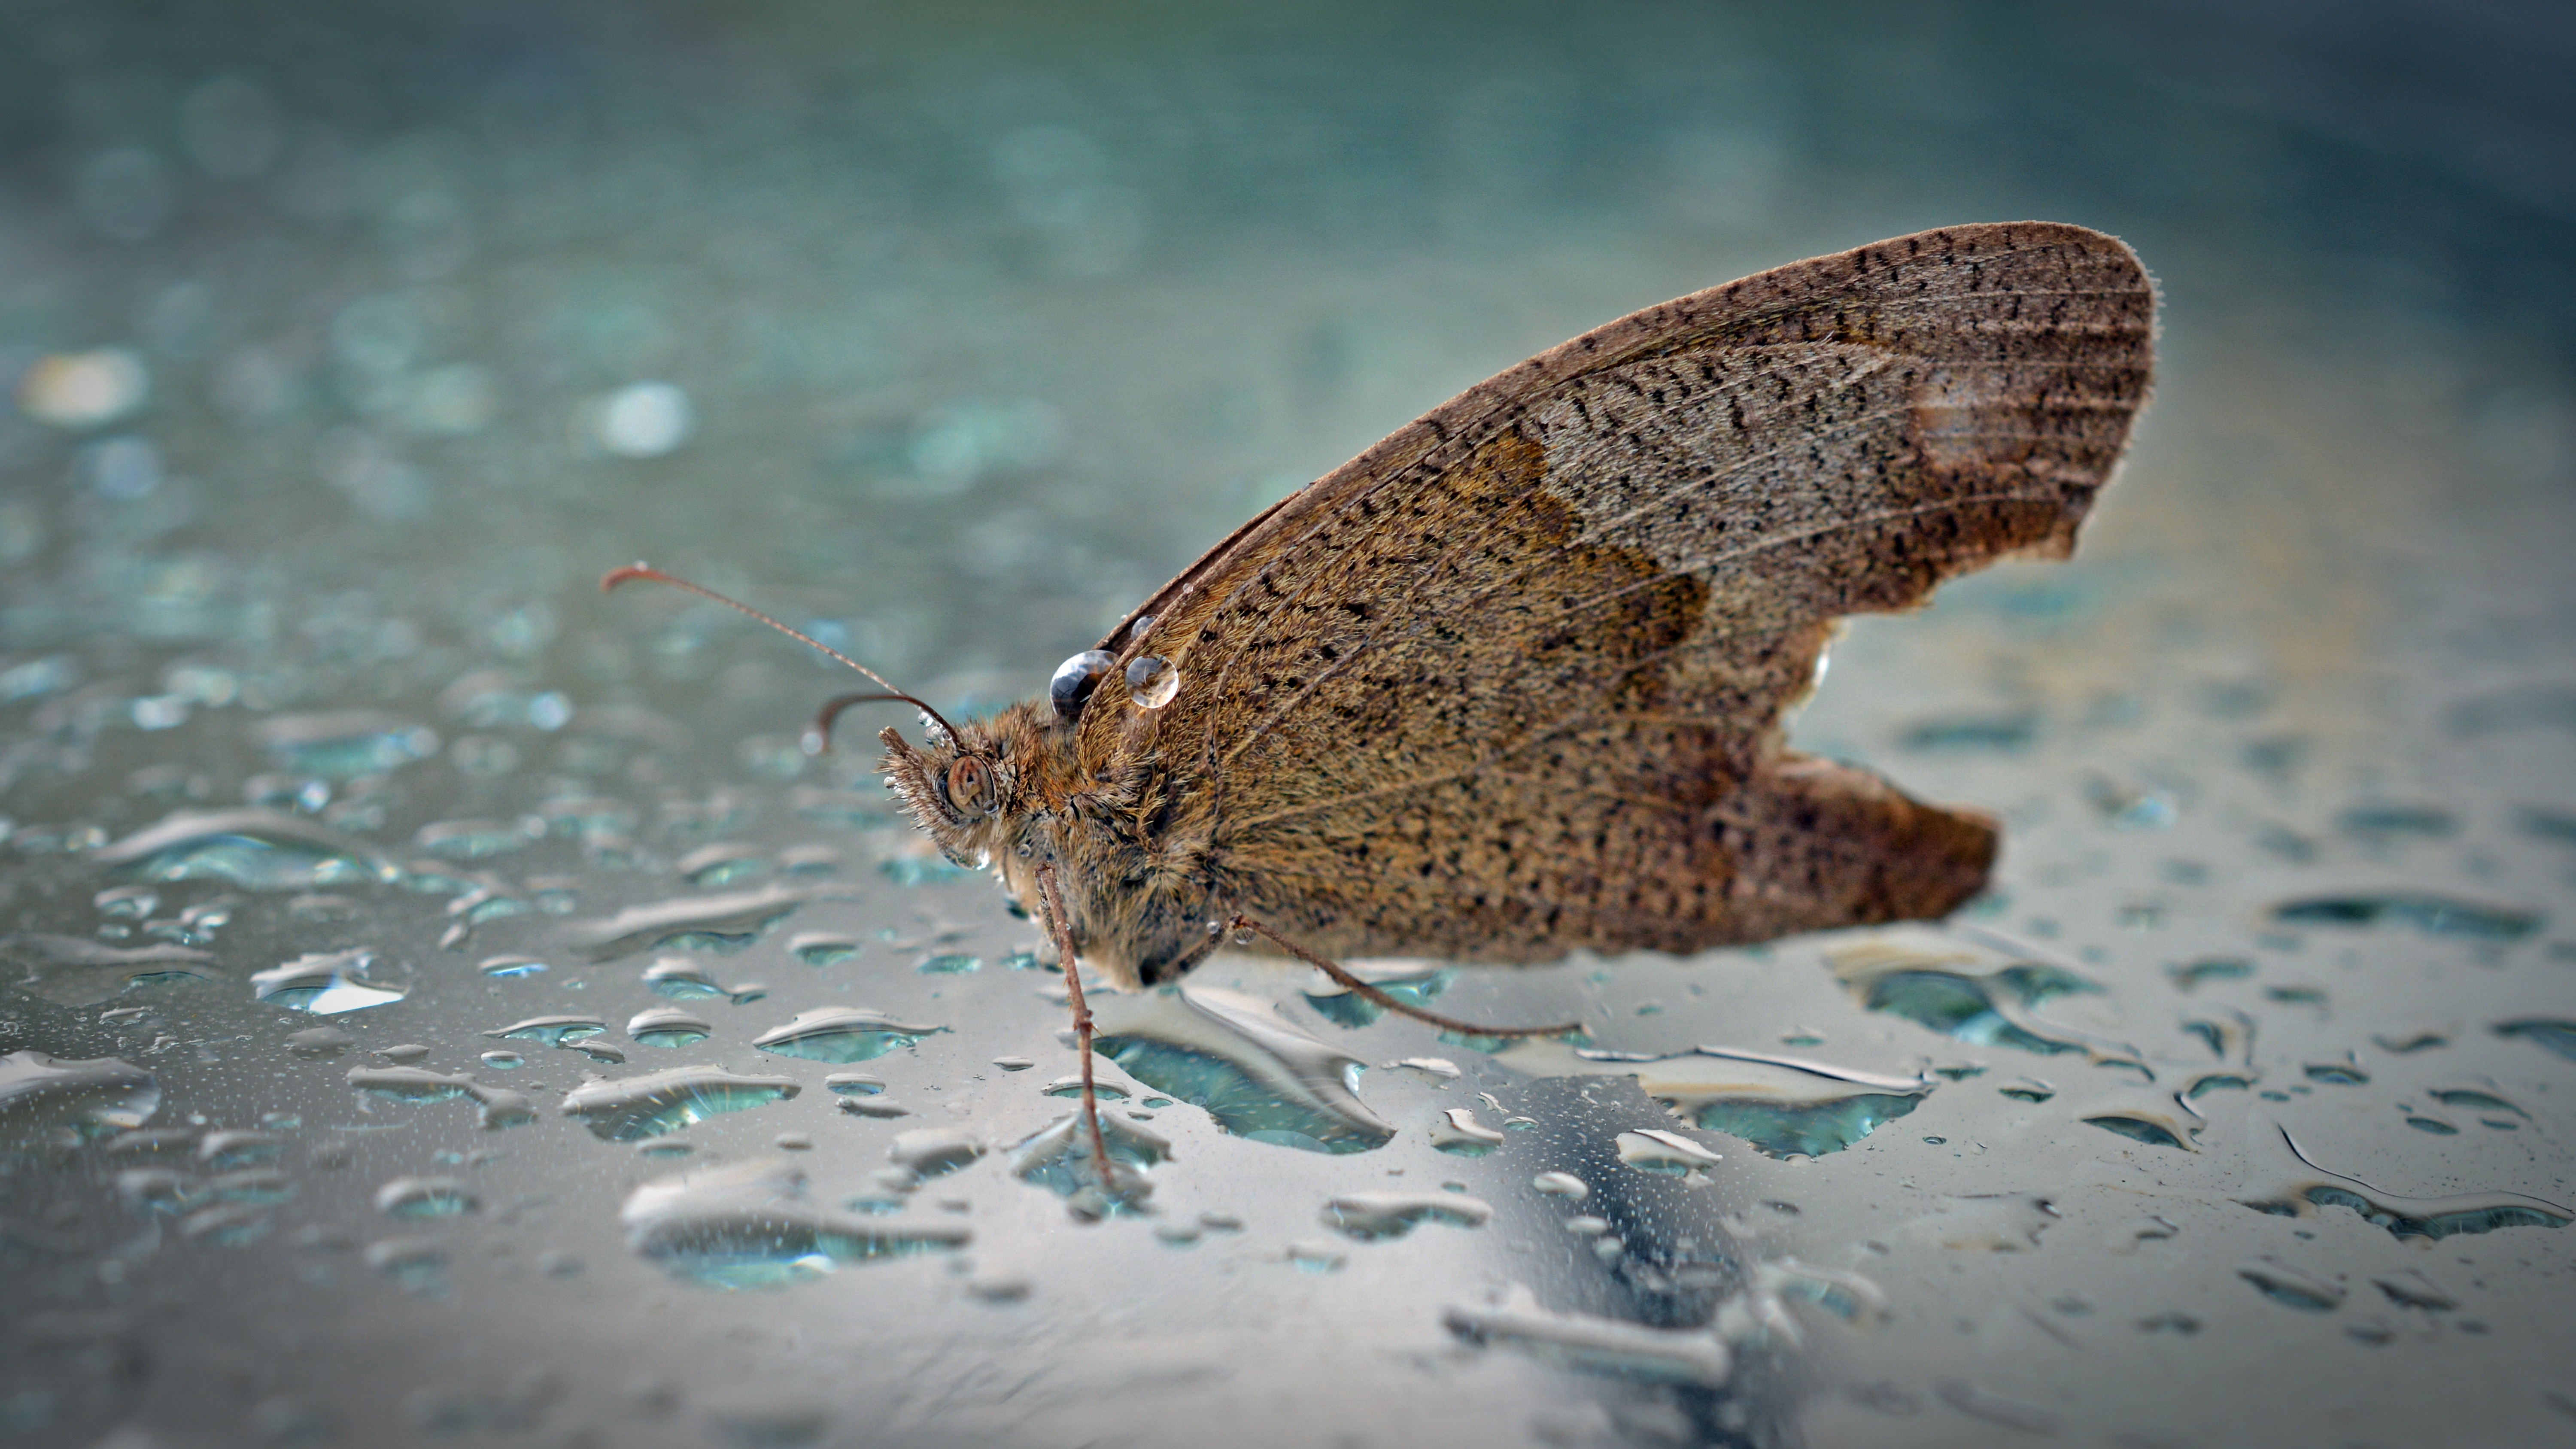
nature, wing, photography, rain, wet, animal, wildlife, insect, moth, butterfly, close, fauna, invertebrate, close up, macro photography, pollinator, marine biology, moths and butterflies, lycaenid